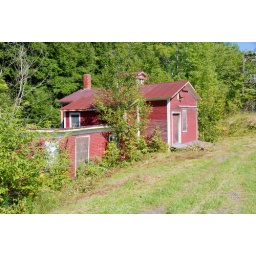
Day trip throught Vermont. Abandon building by the Power House covered bridge